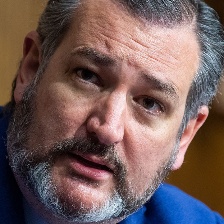
Species: LOONEY BIRDS
Scientific name: LUNATICUS AMERICONIS